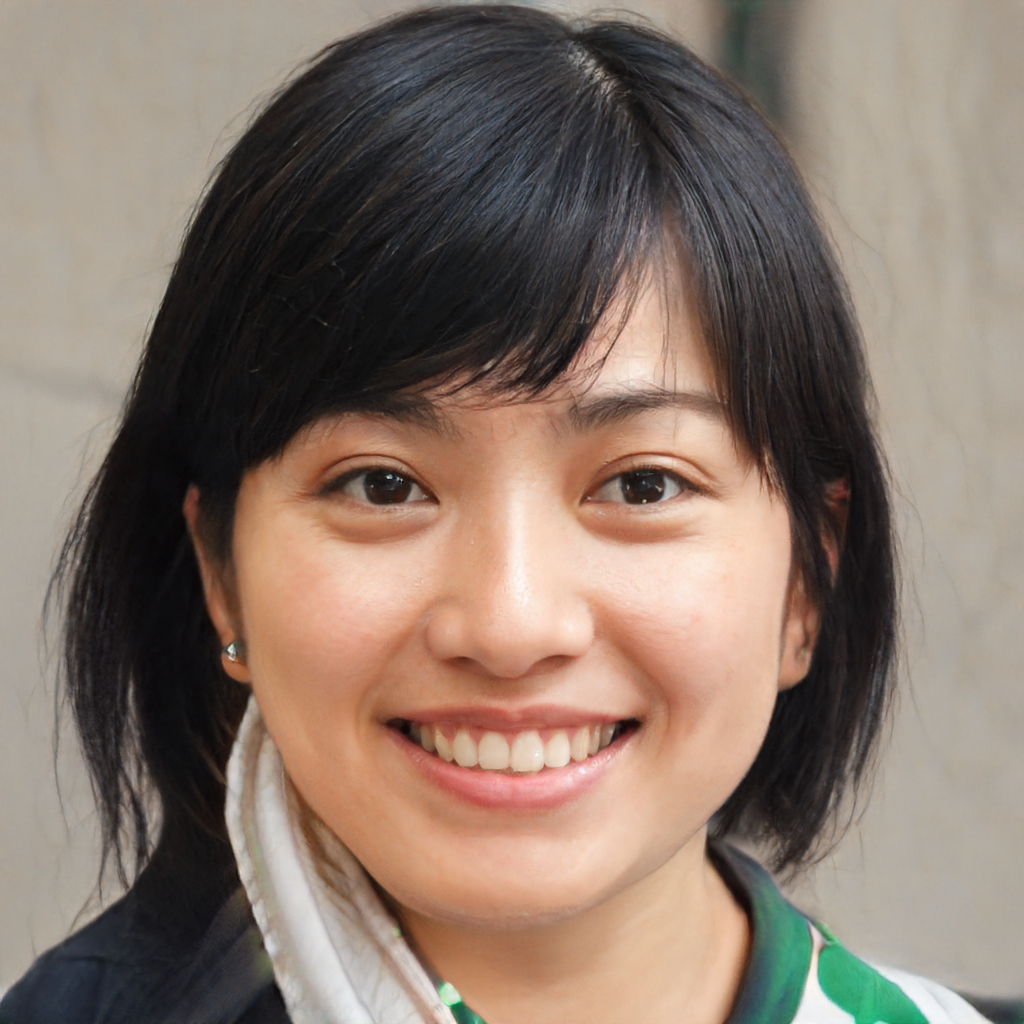
Gender: Female